Yuki Miyazaki

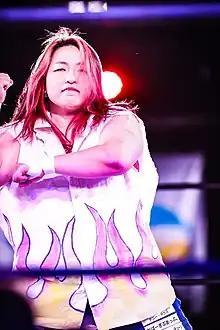
Miyazaki in April 2023

is a Japanese professional wrestler currently working for the Japanese professional wrestling promotion Pro Wrestling Wave.